Chris O'Grady

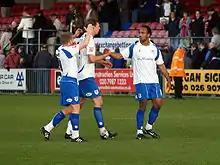
O'Grady (right) at Bury with teammates Ben Futcher and Glynn Hurst

O'Grady transferred to Oldham Athletic for an undisclosed fee on 28 May 2008, making his debut in the following season on 9 August in a 4–3 win over Millwall. After ten appearances for the Latics without a goal, he was loaned out to Bury.